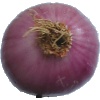
Label: Onion Red Peeled 1